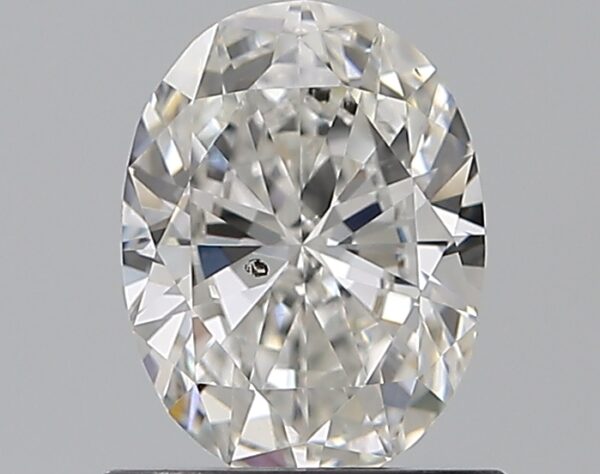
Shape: oval
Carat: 0.8
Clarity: SI1
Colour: F
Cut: VG
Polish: EX
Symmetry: VG
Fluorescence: F
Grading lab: GIA
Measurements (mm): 7.02 x 5.27 x 3.11